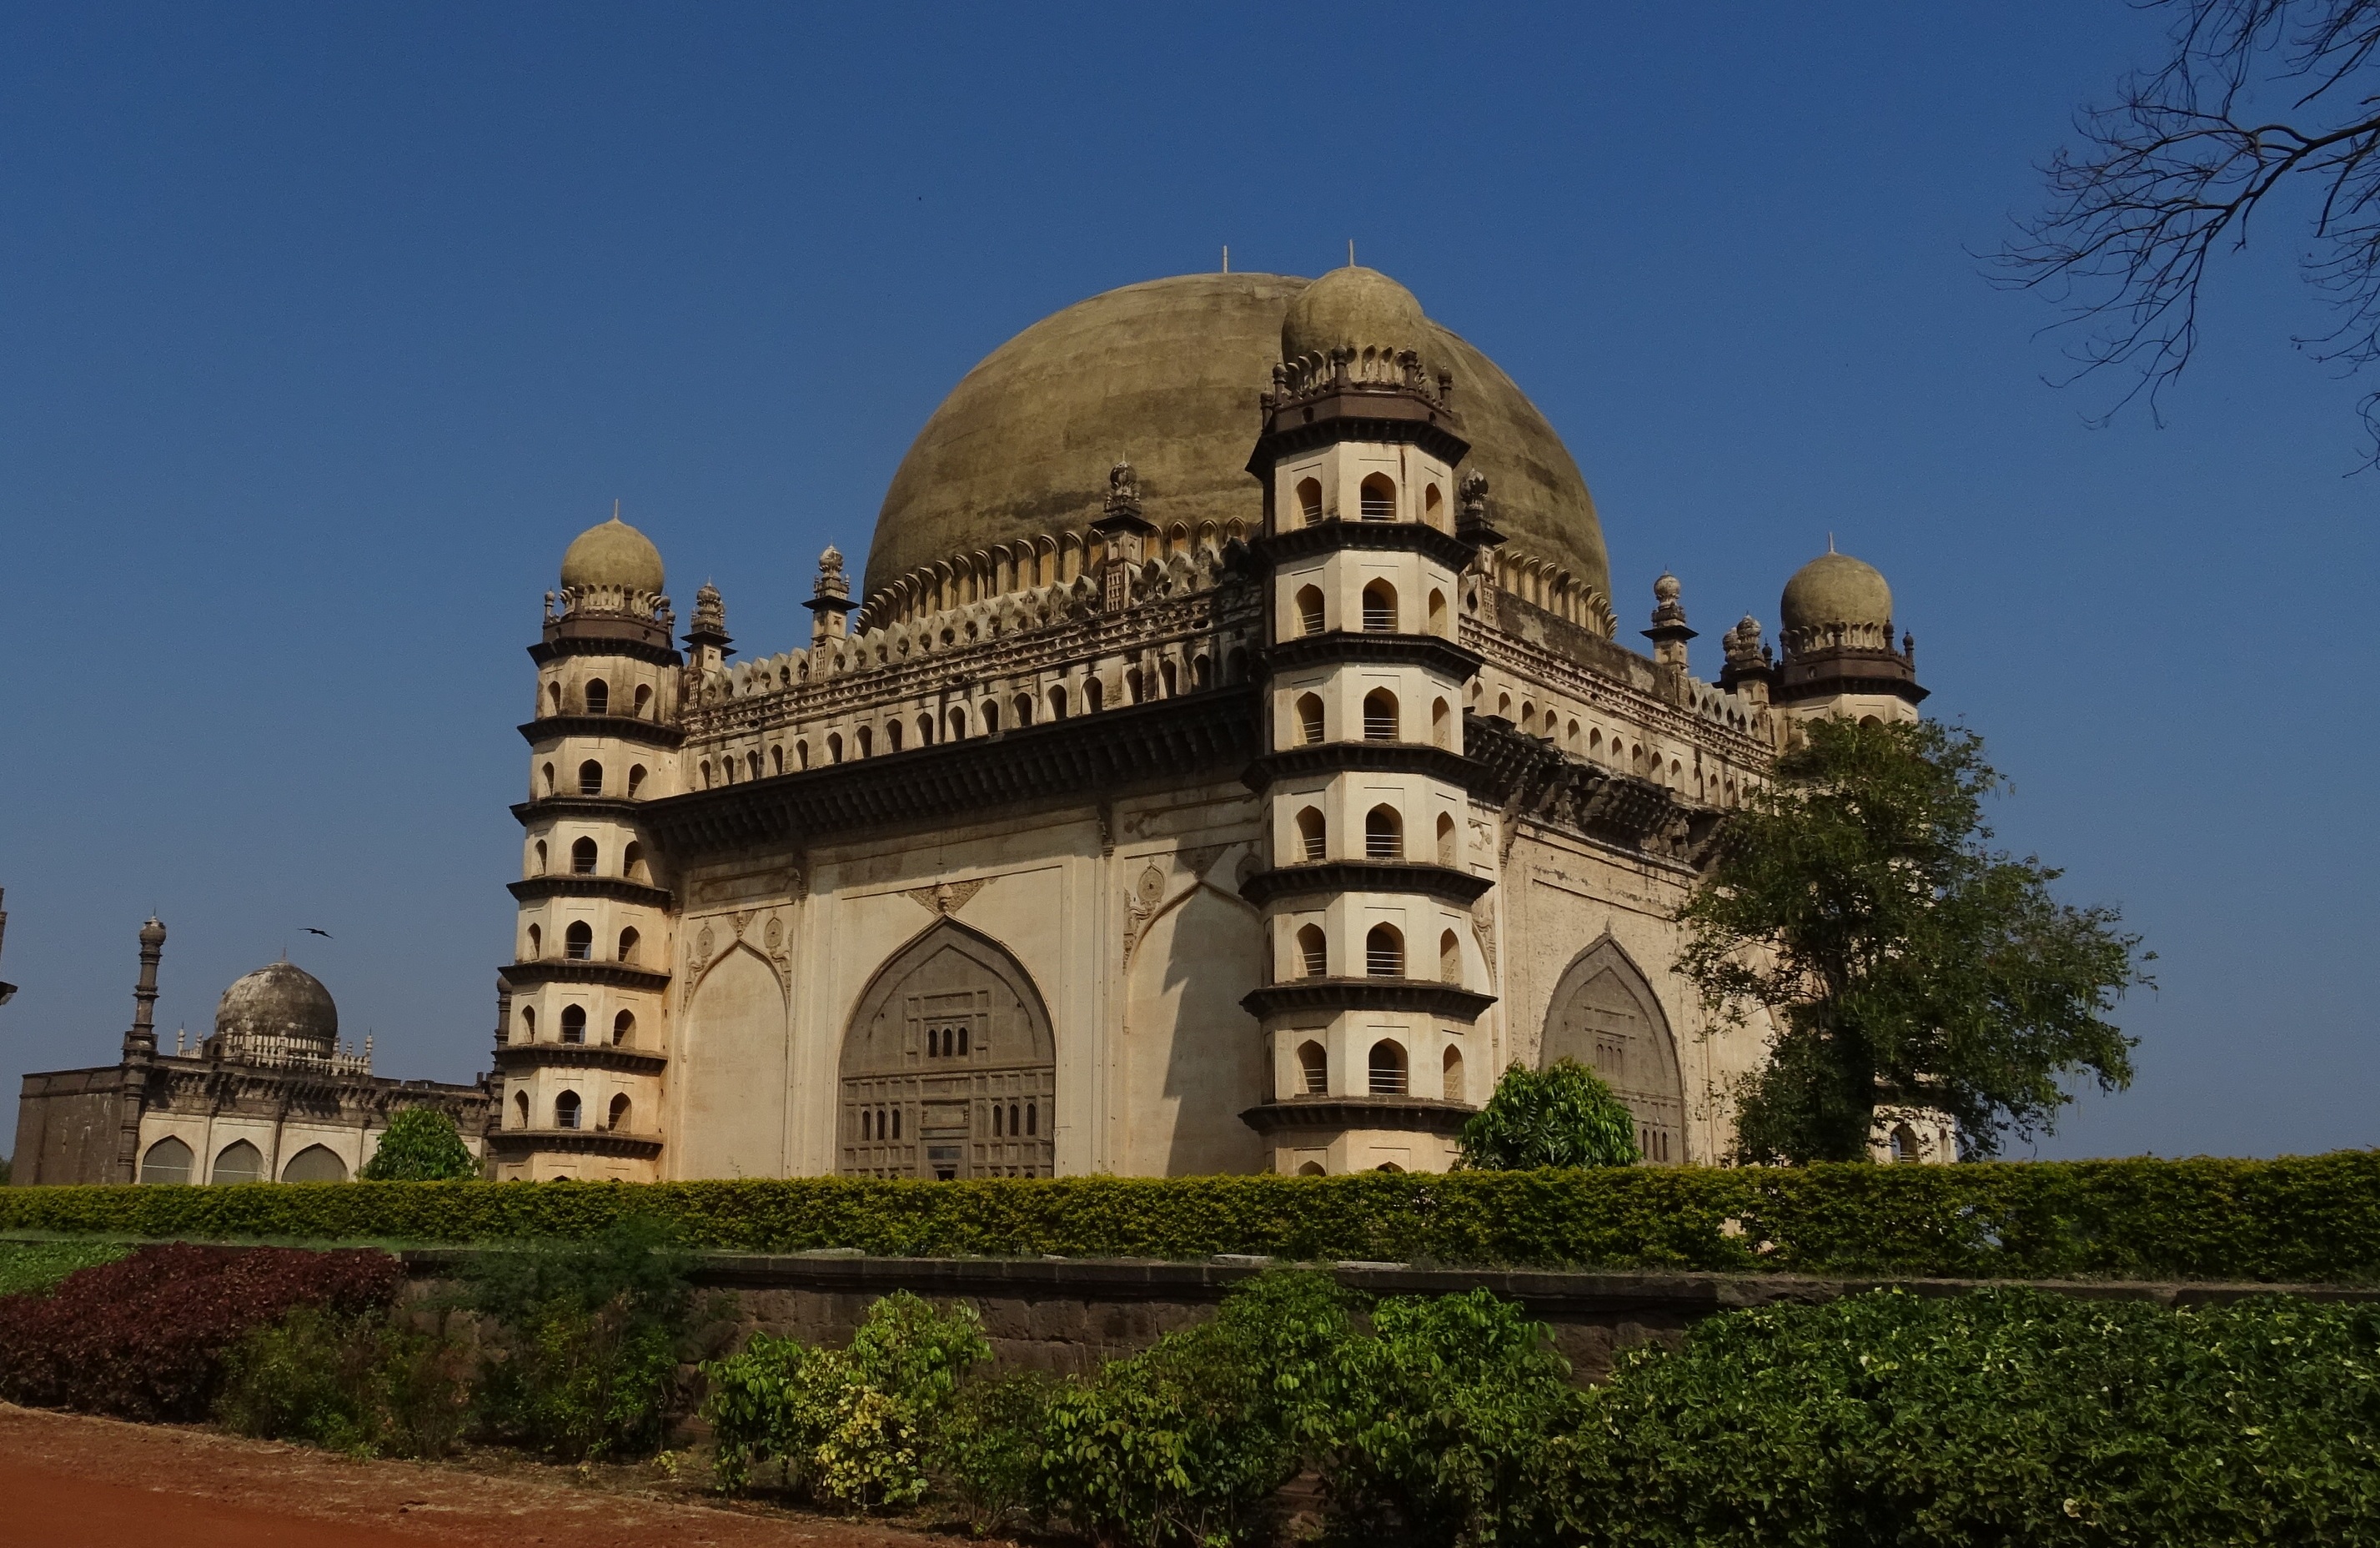
architecture, structure, building, chateau, monument, landmark, tourism, place of worship, whisper, circular, monastery, islam, famous, india, historical, dome, tomb, edifice, mausoleum, bijapur, karnataka, gol gumbaz, mohammed adil shah, deccan, resonance, reverberation, historic site, ancient history, spanish missions in california